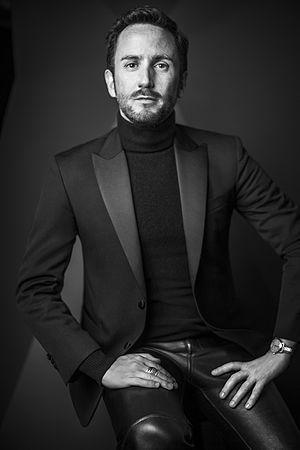
Octavio Pizarro est né à Santiago du Chili. Créateur franco-chilien, il a étudié les arts plastiques au musée des Beaux-Arts et le stylisme à l’École d’Arts appliqués de Santiago du Chili et à l’École de la chambre syndicale de la couture parisienne. Après avoir été directeur artistique de la maison Jacques Fath, il devient styliste pour la maison Guy Laroche. En 2006, il lance sa propre collection d’accessoires textiles. Sa collection de prêt-à-porter voit le jour en 2011.